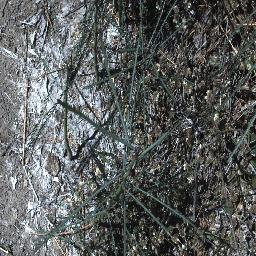
Label: parkinsonia